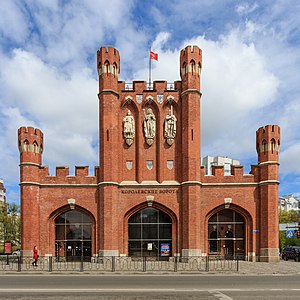
Kaliningrad / Historie
Byporten Kongens Port fra omkring 1850
Kaliningrad er en by i Rusland, der indtil 1255 hed Tvangste på gammelpreussisk sprog. Fra 1255 til 1946 hed byen Königsberg på tysk, russisk: Кёнигсберг, tr. Kjonigsberg. Byen var til 1255 et gammelpreussisk fort, derefter hovedstad i Østpreussen i det tidligere hertugdømme Preussen og var en gammel tysk hansestad. I slutningen af 2. verdenskrig blev byen erobret af Sovjetunionen og i 1946 omdøbt til Kaliningrad efter Sovjetunionens statsoverhoved Mikhail Kalinin. Byen ligger i Kaliningrad oblast, der er en russisk eksklave mellem Polen og Litauen. Kaliningrad har 467.289 indbyggere.